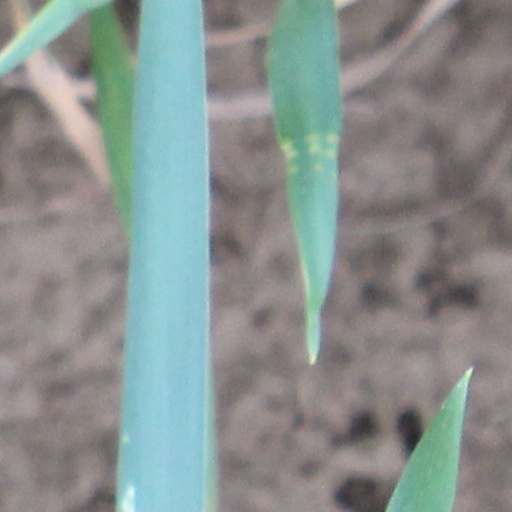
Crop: wheat